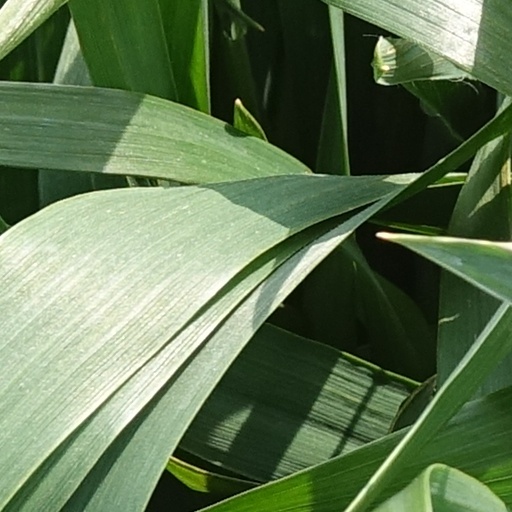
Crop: wheat